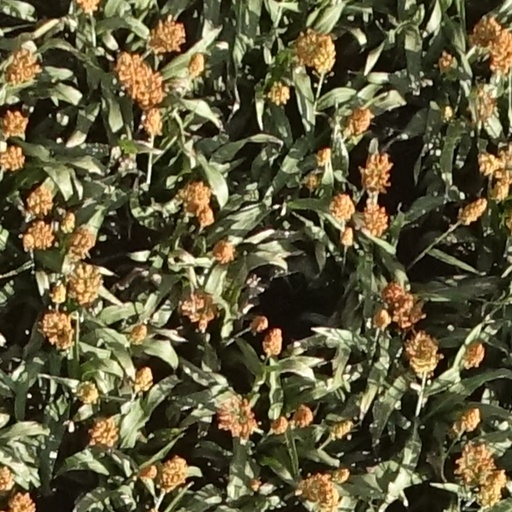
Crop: sorghum